Luiza Helena de Bairros

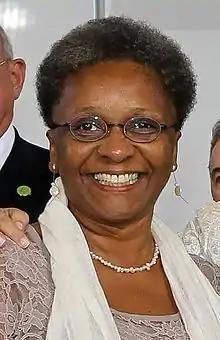

Luiza Helena de Bairros (27 March 1953 – 12 July 2016) was a Brazilian administrator and sociologist. She was the chief minister of the Special Secretariat for Policies to Promote Racial Equality between 2011 and 2014.